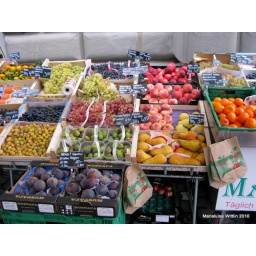
we visited the open-air market in Lucerne- the stalls were set up along the river and the colors were a feast for the eyes---